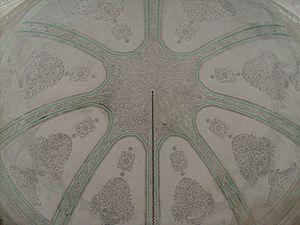
Le Tourbet El Bey est un mausolée tunisien situé au sud-ouest de la médina de Tunis.